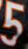
Number: 5